Second Bank of the United States

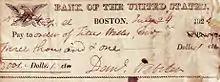
An 1824 draft on the bank written and signed by Daniel Webster, its attorney and the director of the Boston branch

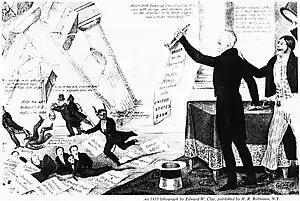
A Democratic cartoon from 1833 showing Jackson destroying the Second Bank with his "Order for the Removal", to the approval of the Uncle Sam-like figure to the right, and the annoyance of the bank's president, shown as the Devil himself. Numerous politicians and editors who were given favorable loans from the bank run for cover as the financial temple crashes down.

Opposition to a new bank emanated from two interests. Old Republicans, represented by John Taylor of Caroline and John Randolph of Roanoke, characterized the Second Bank as both constitutionally illegitimate and a direct threat to Jeffersonian agrarianism, state sovereignty and the institution of slavery, expressed by Taylor's statement that "...if Congress could incorporate a bank, it might emancipate a slave." Hostile to the regulatory effects of the national bank, private banks—proliferating with or without state charters—had scuttled rechartering of the First Bank in 1811. These interests played significant roles in undermining the institution during the administration of U.S. President Andrew Jackson (1829–1837).